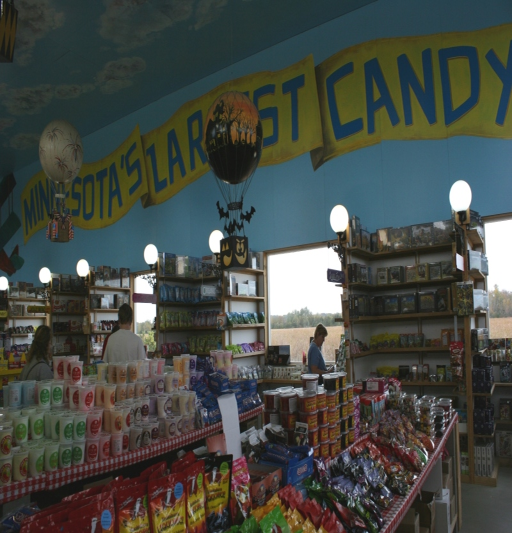
in the new addition to the building , person painted clouds for the ceiling , where hot air balloons are suspended .